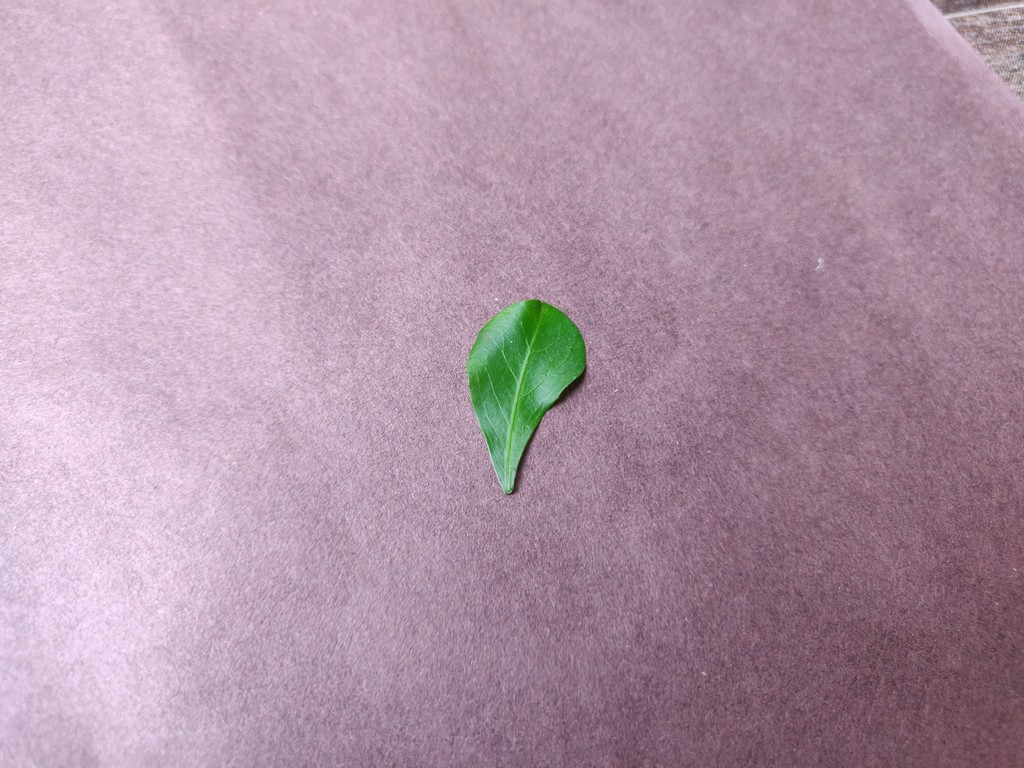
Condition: Healthy
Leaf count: single
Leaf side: front